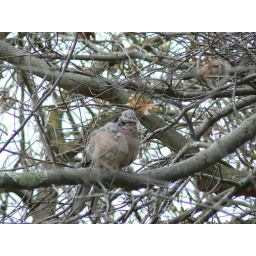
Birds in the tree outside my window